2014 NCAA Division I women's basketball championship game

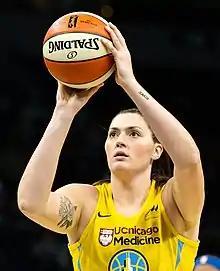
UConn's Stefanie Dolson led the Huskies in rebounds and was one of three championship game participants selected in the first round of the 2015 WNBA draft

Of the ten starting players for both teams, eight were eventually drafted in a WNBA draft. Three players – Notre Dame's Kayla McBride and UConn's Bria Hartley and Stefanie Dolson – were selected in the first round of the 2014 draft, which immediately followed the conclusion of the 2013–14 season. Notre Dame's Jewell Loyd and UConn's Kaleena Mosqueda-Lewis were both first round picks in 2015, while UConn's Breanna Stewart and Moriah Jefferson were first round picks in 2016. The last of the game's starting players to be drafted was Notre Dame's Lindsay Allen, who was a second round pick in 2017.